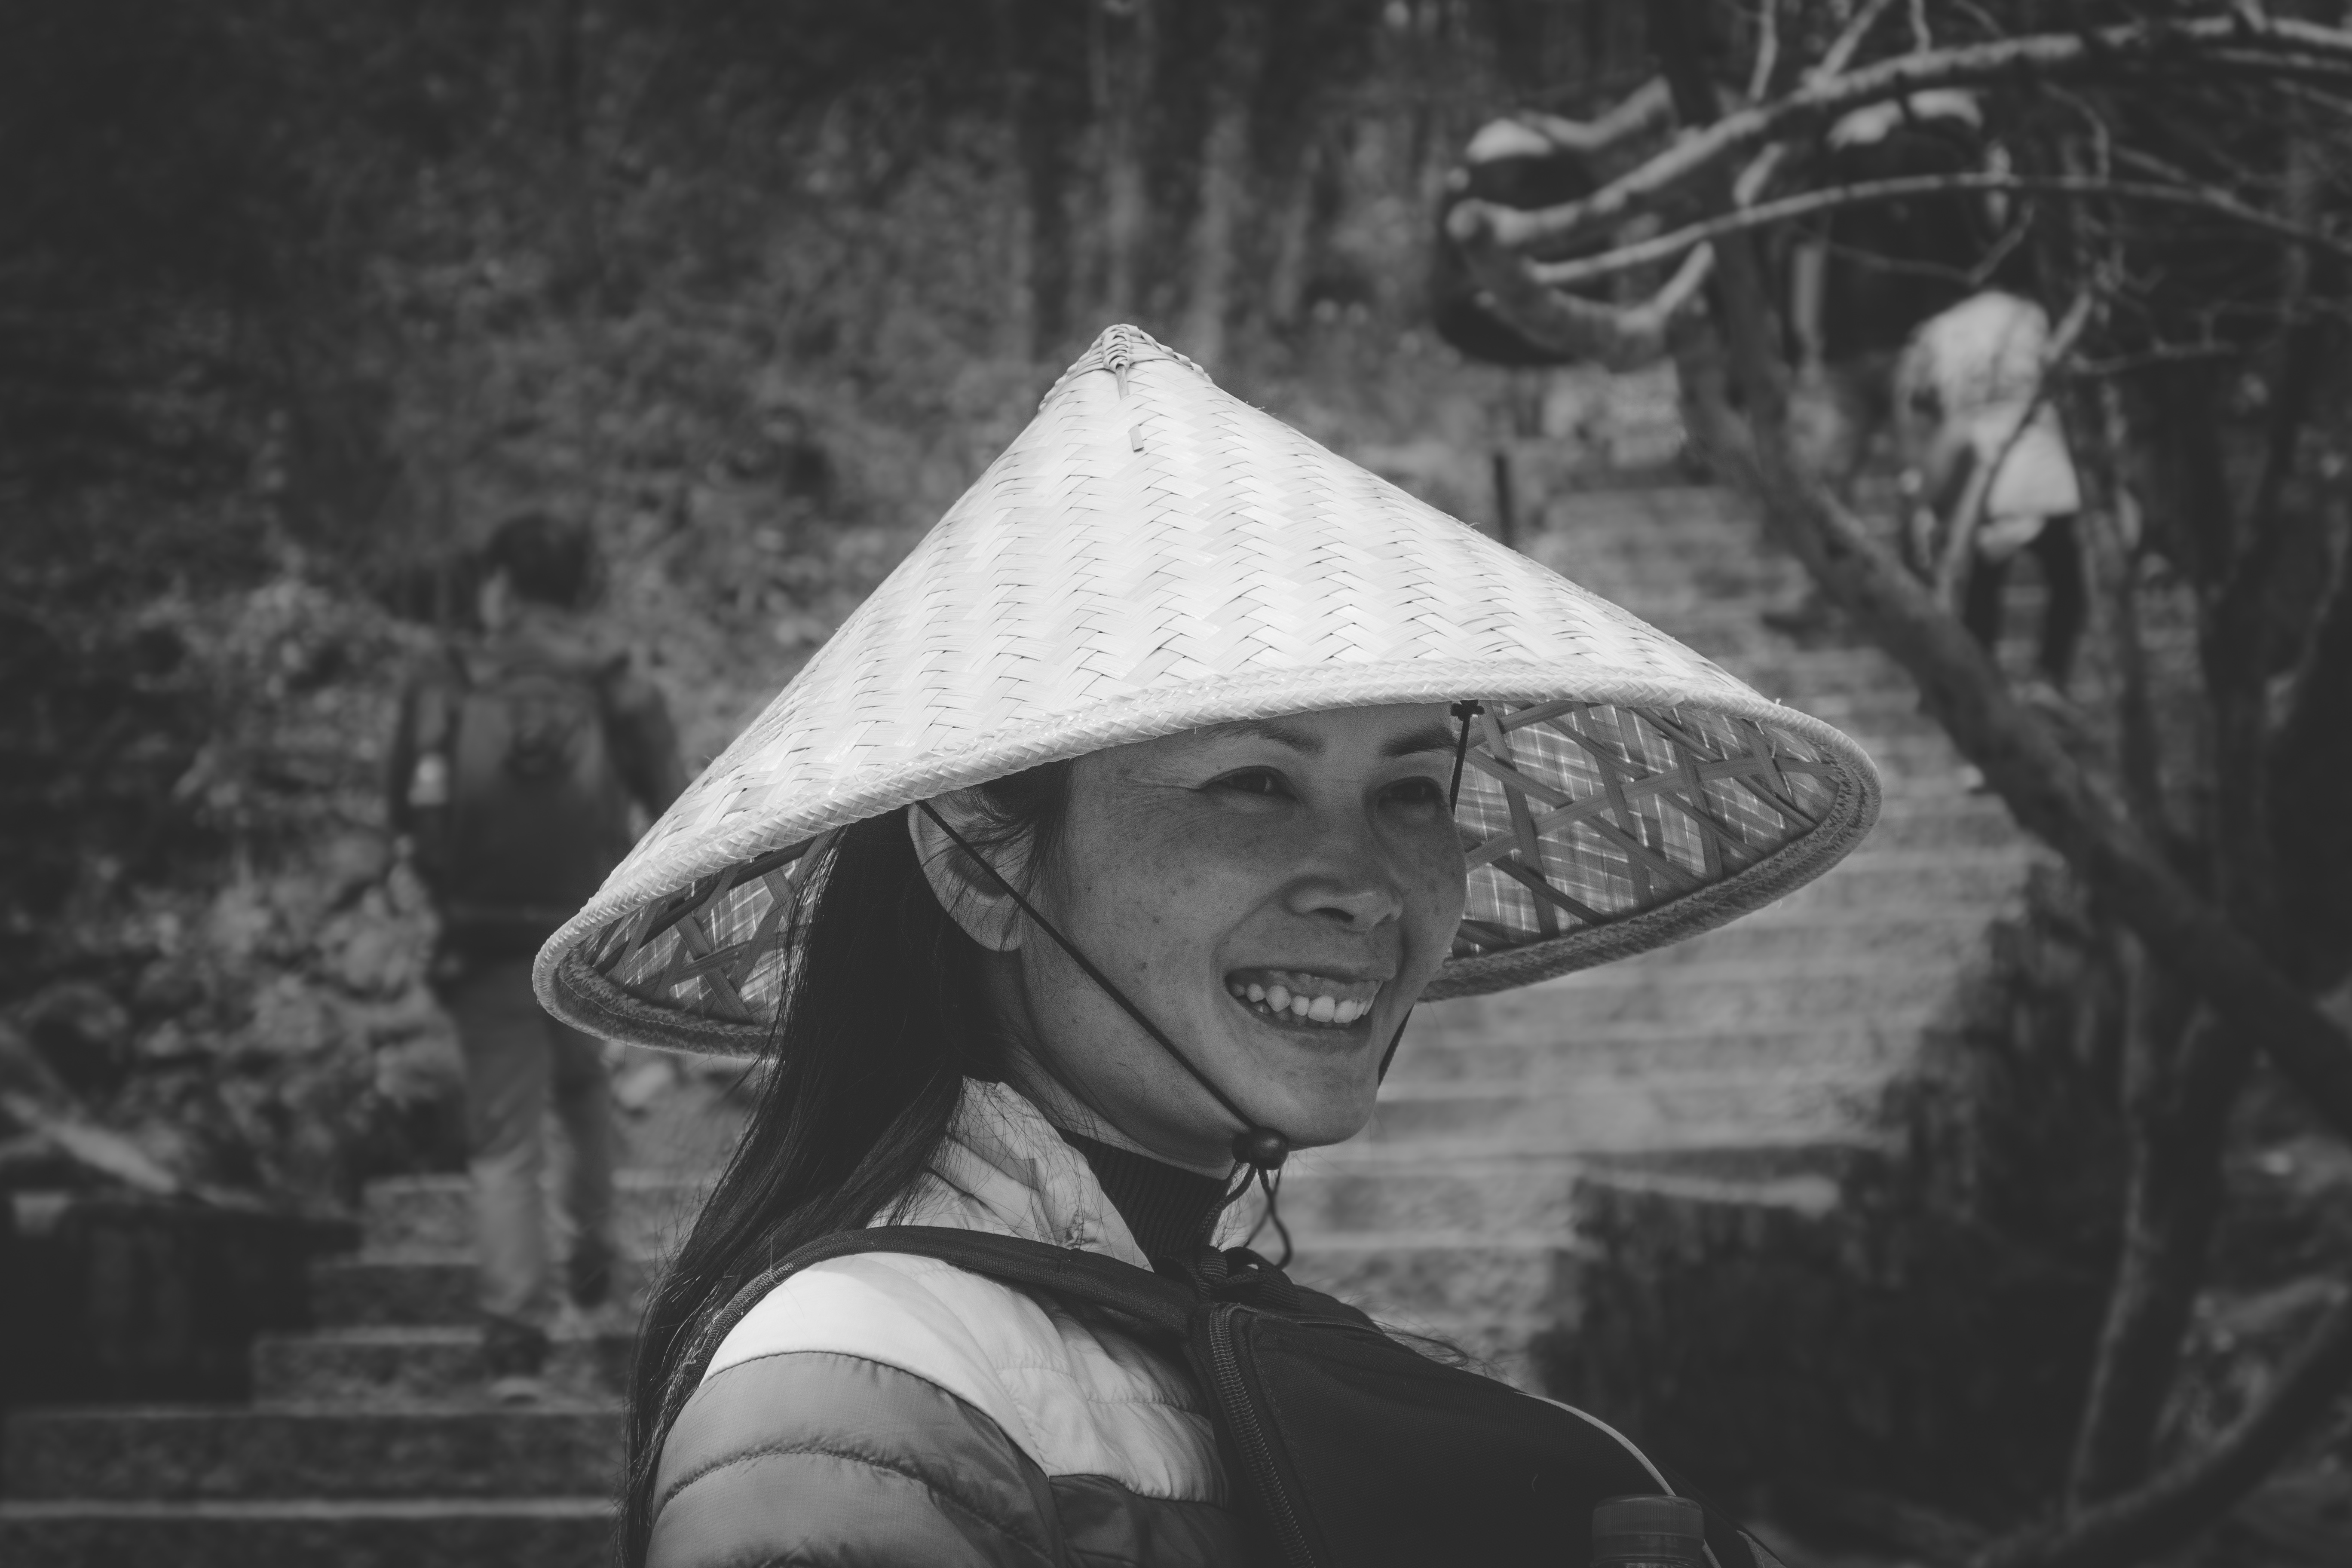
person, black and white, white, street, portrait, weather, hat, clothing, black, monochrome, smile, candid, photograph, china, bamboo, sonystreetphotographer, huangshan, monochrome photography, film noir